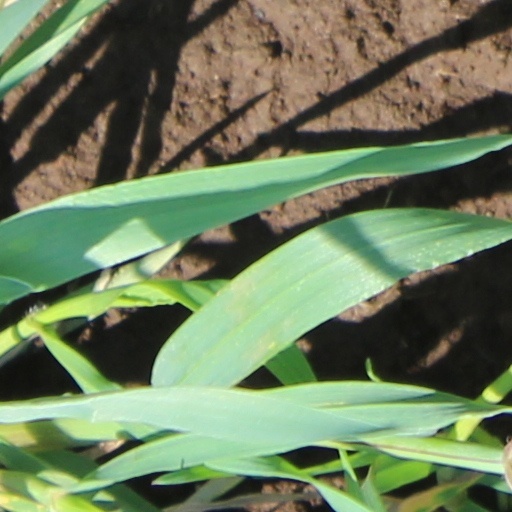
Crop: wheat